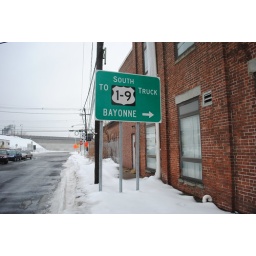
A US 1-9 truck green sign along James Avenue approaching St Pauls Avenue in Jersey City.